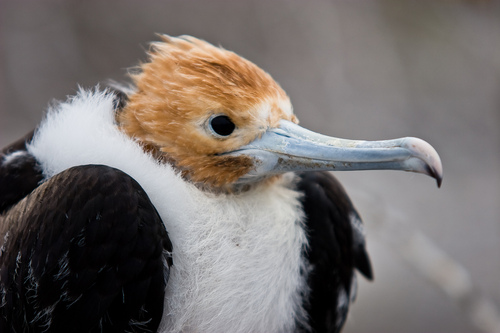
this bird is with a large body in white in the breast and back, and a long curvy bill.
this bird has black wings, white chest and light brown head, its long beak has a curve at the tip.
the crown of this large beak bird is reddish brown.
this bird has a large body with a big head and long hooked beak,and it has a brown head a white neck and blackish brown body.
this bird is black and white in color with a long curved beak, and white eye rings.
this large bird is mostly black, with an orange head, white breast, and long downward-curving beak.
this bird has wings that are black and has a long bill
this bird has wings that are black and has a long bill
this bird has a brown fluffy head, with a very long sharp bill.
this bird has black wings, a white breast, and a long curved bill.
Species: Frigatebird